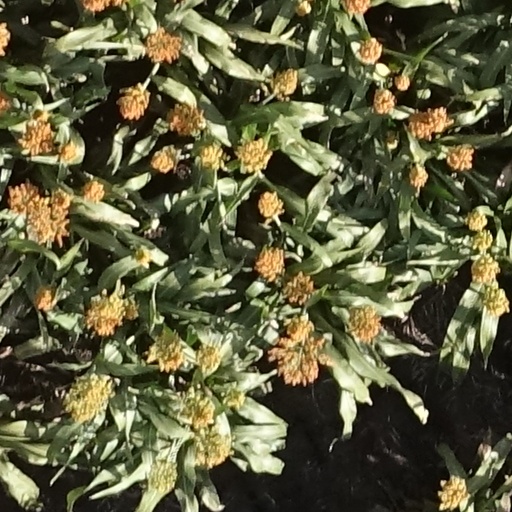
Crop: sorghum